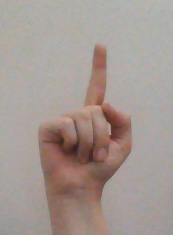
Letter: bb